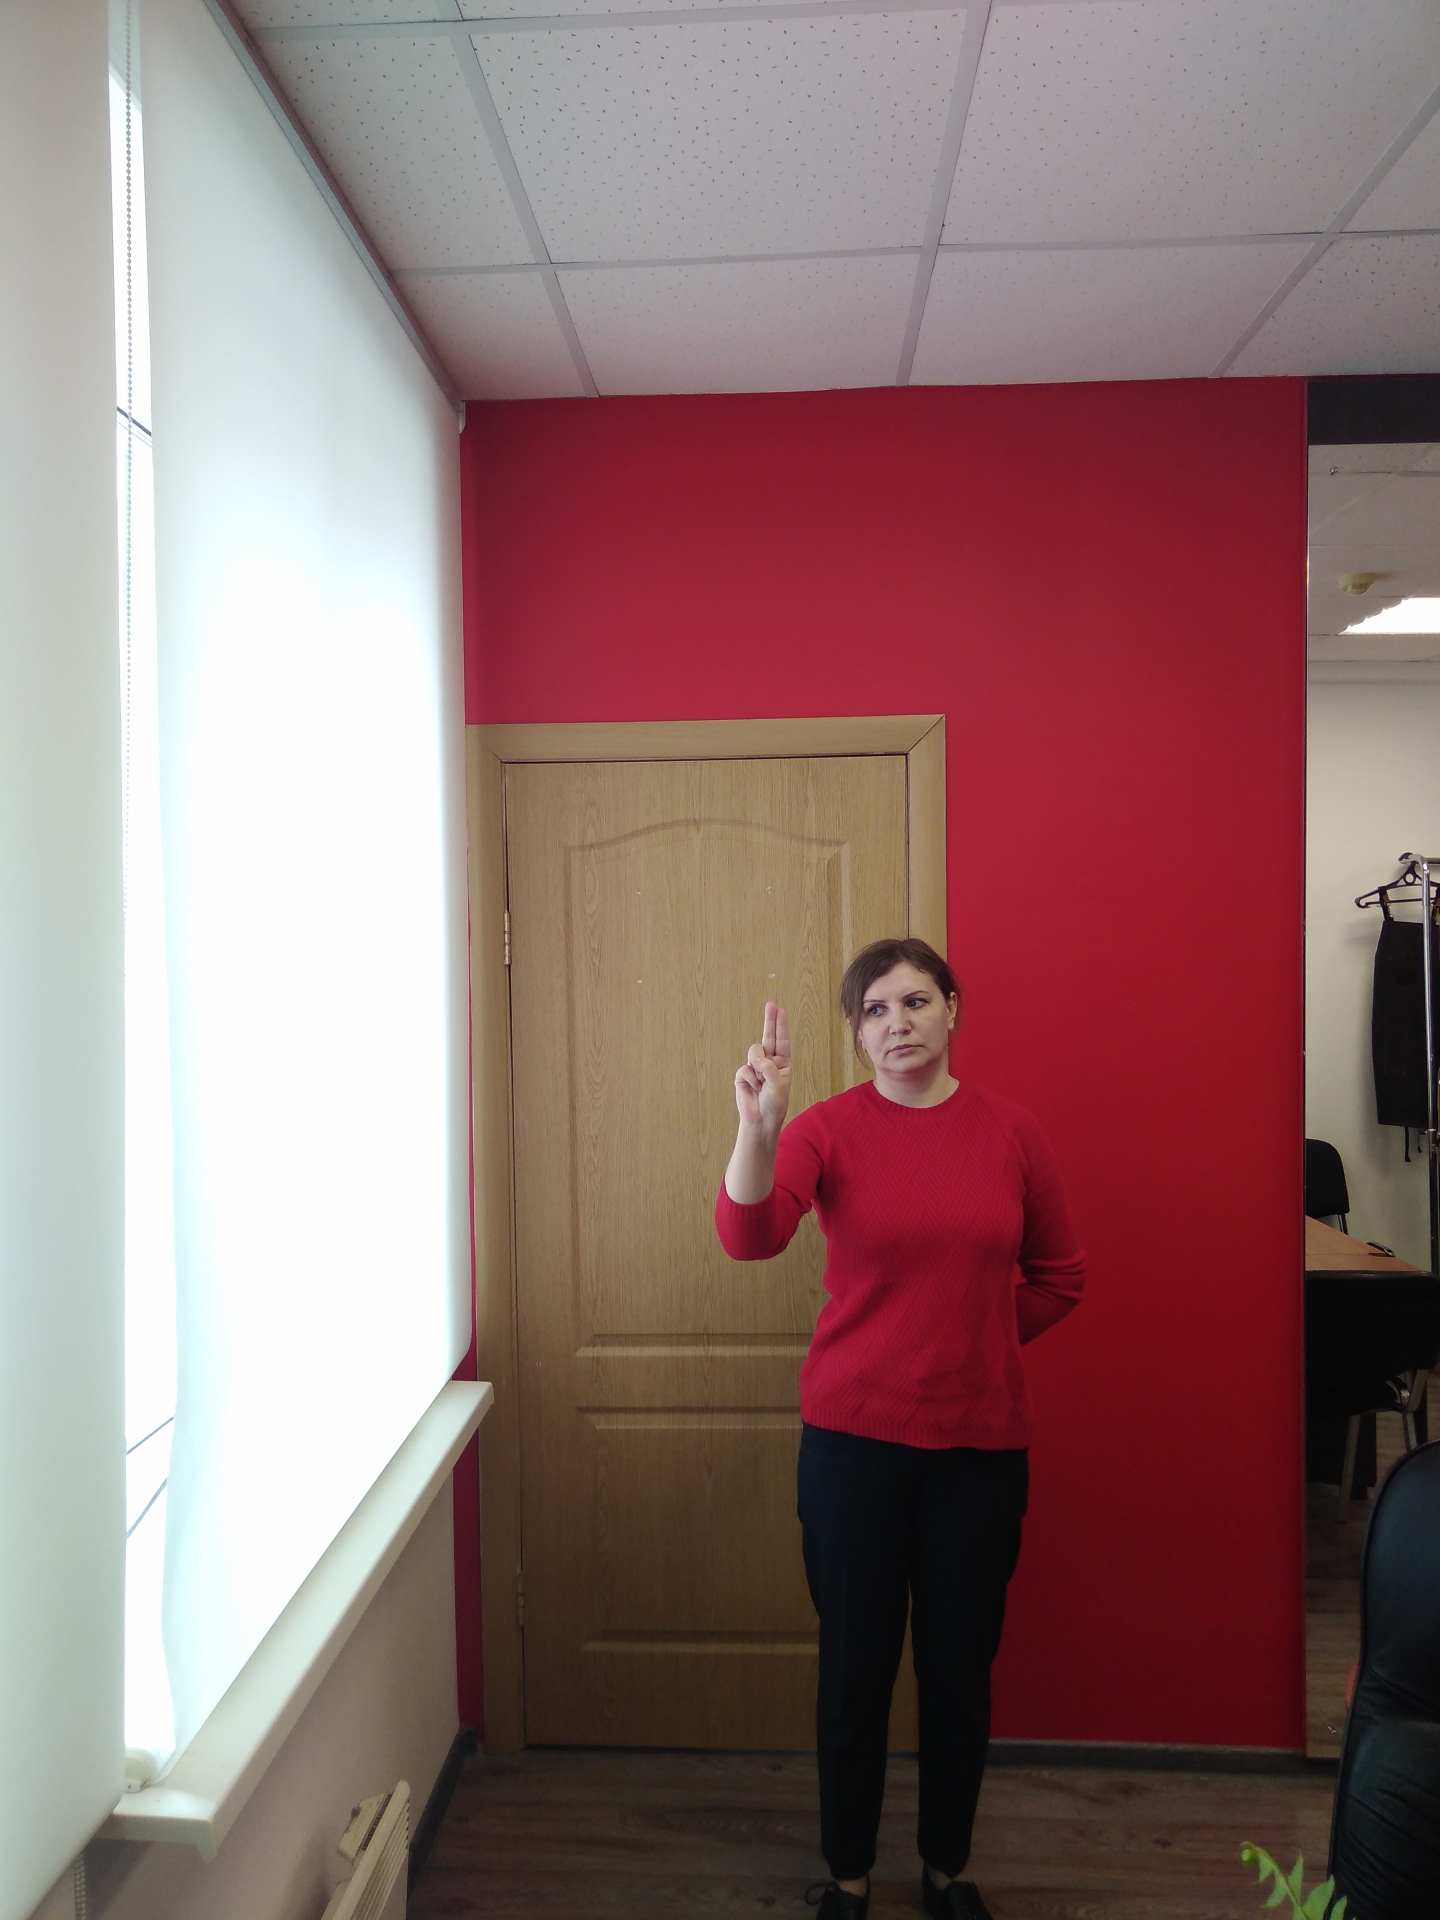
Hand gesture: two_up